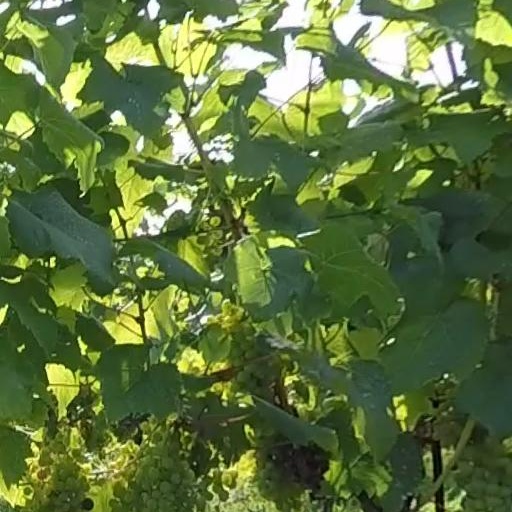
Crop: grape